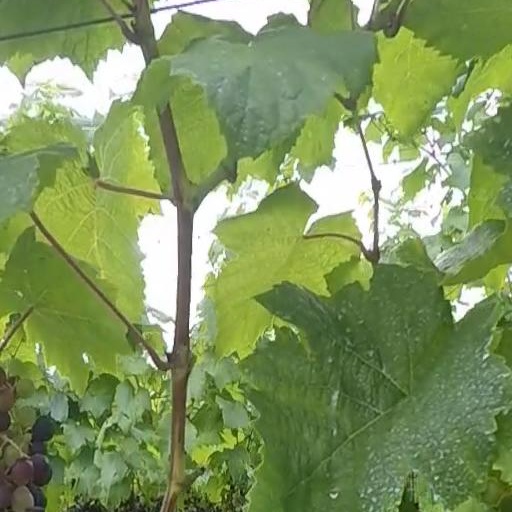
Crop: grape